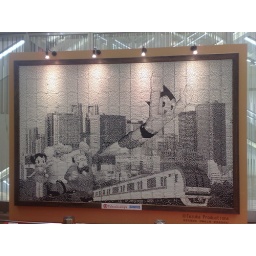
Astro boy made by train ticket